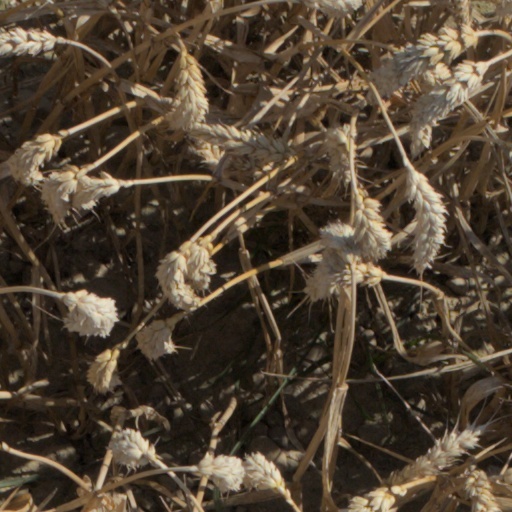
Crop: wheat